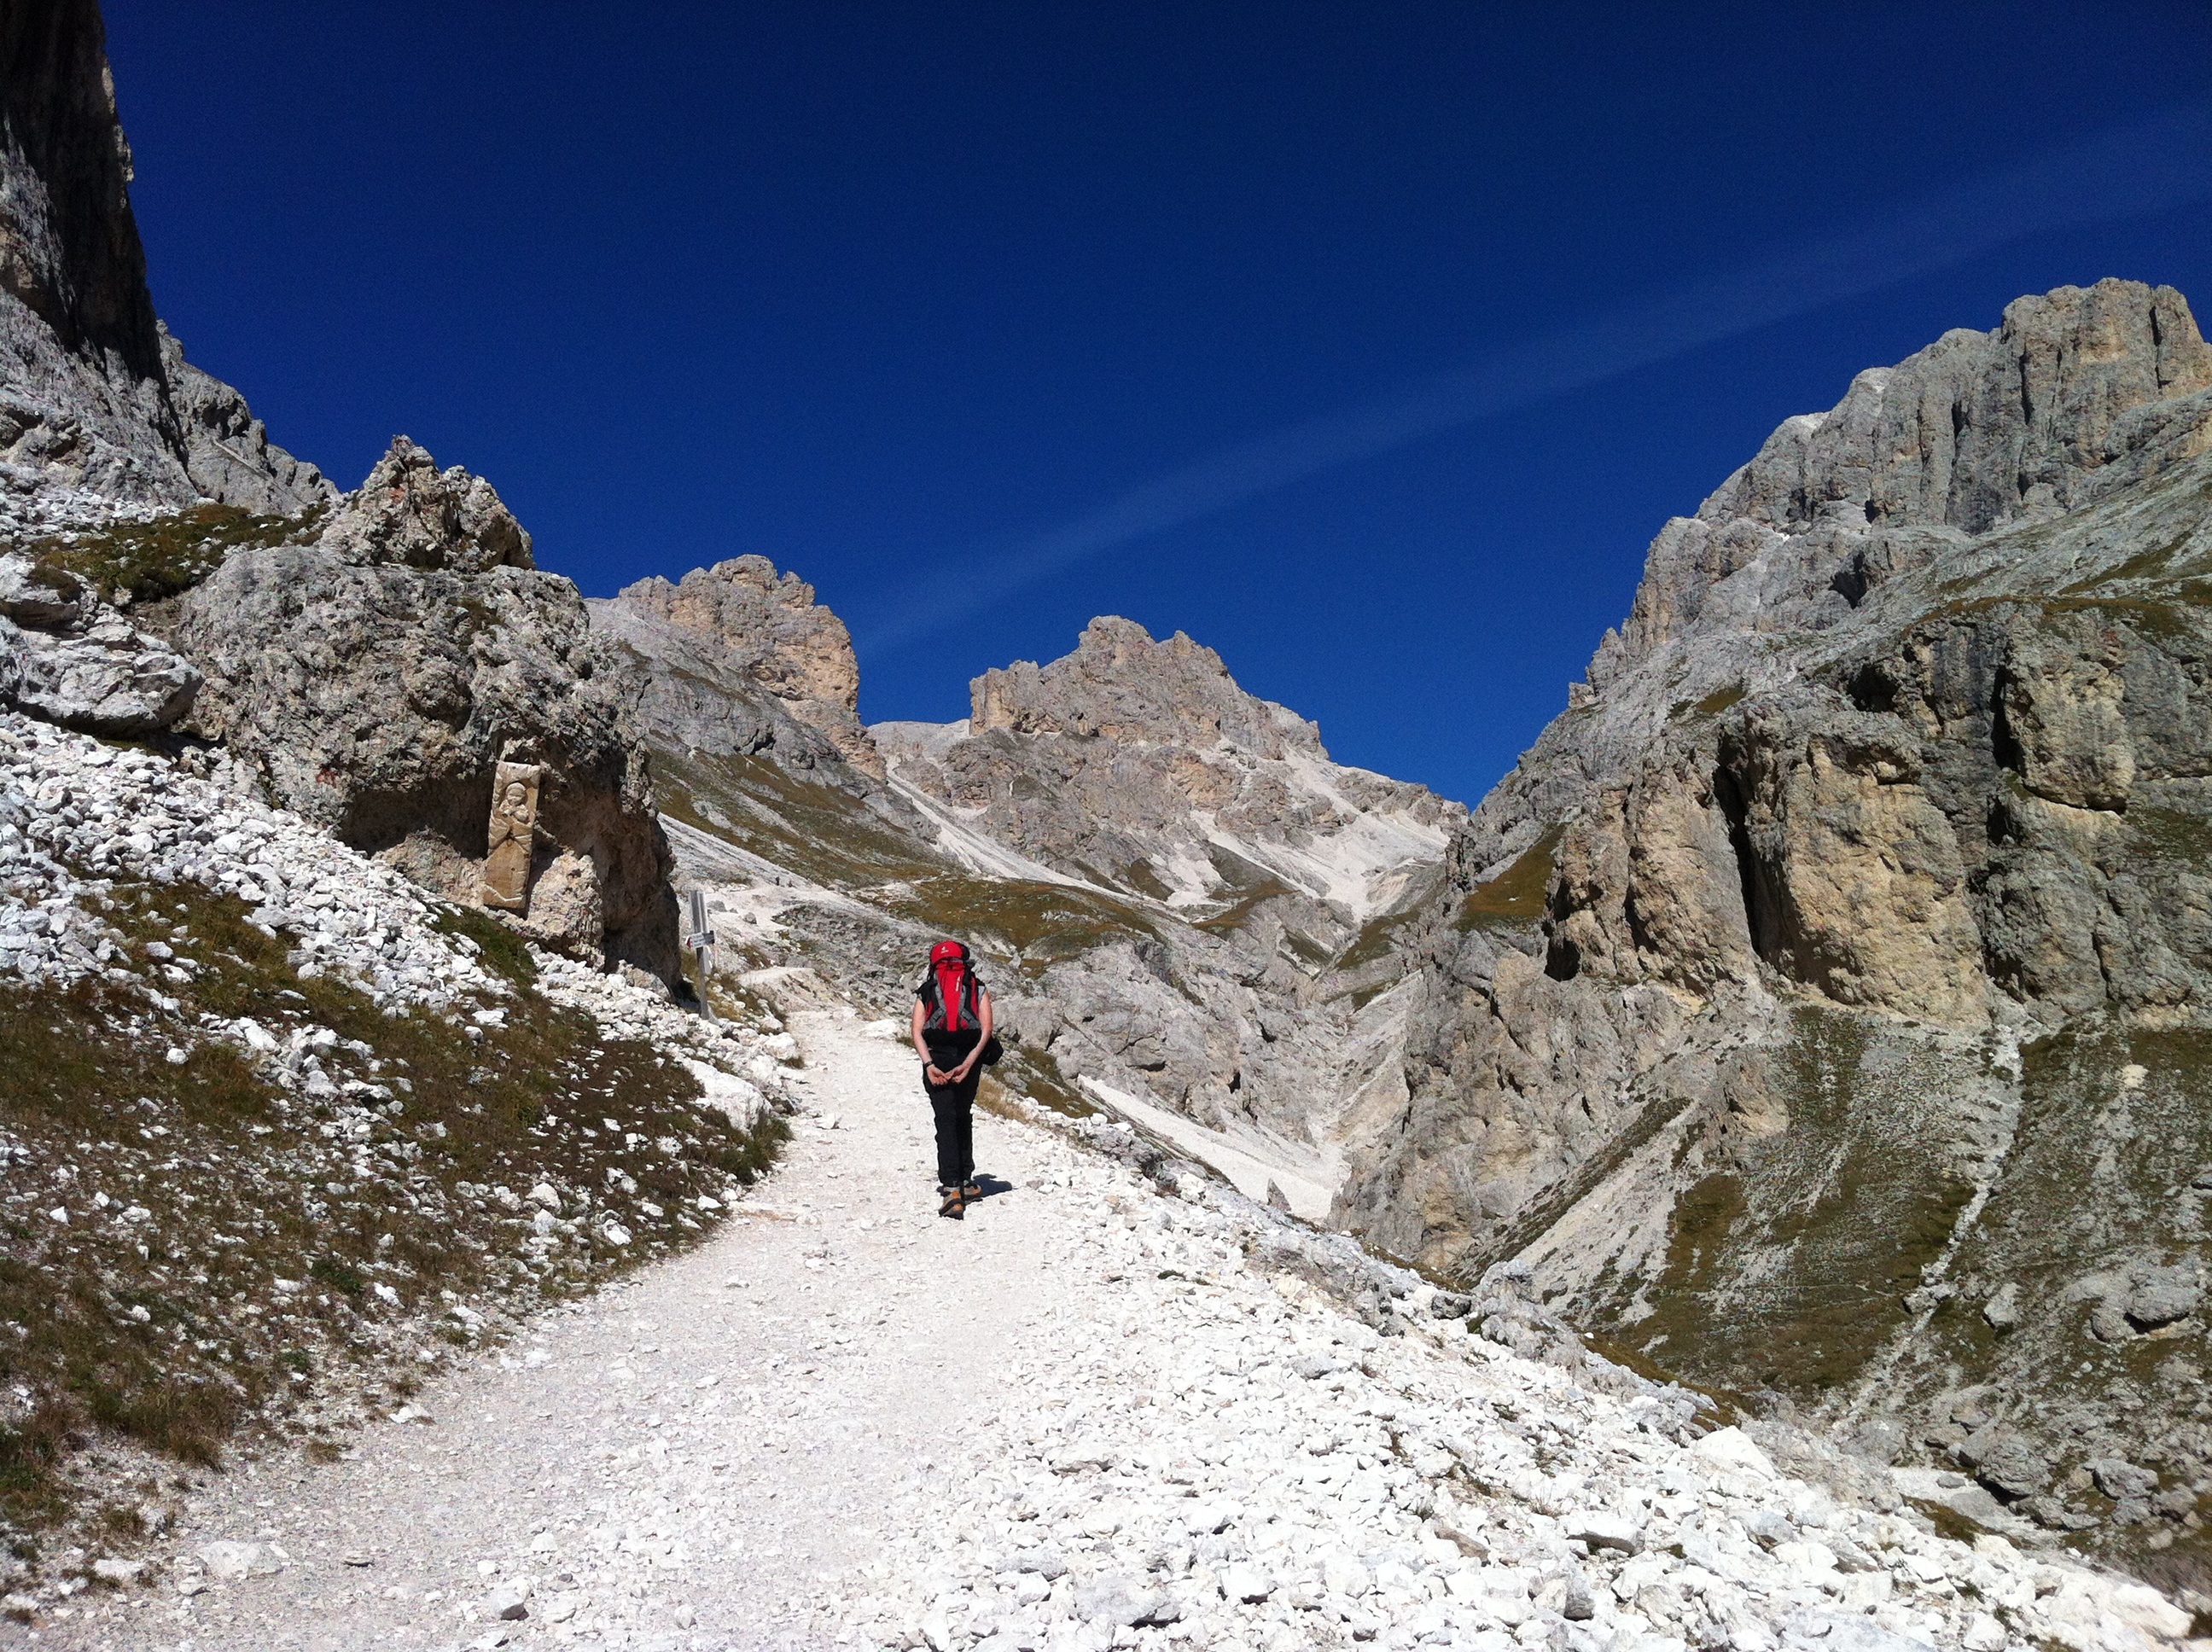
work, landscape, tree, nature, rock, horizon, walking, mountain, snow, cold, winter, light, cloud, sky, hiking, white, adventure, mountain range, summer, recreation, green, holiday, italy, blue, climbing, extreme sport, ridge, summit, blue sky, excursion, mountaineering, rocks, stones, clouds, sports, trekking, holidays, mountains, alps, backpacking, vista, dolomites, south tyrol, mountain pass, val di fassa, hike stones, the form of clouds, ski mountaineering, trekkking, outdoor recreation, mountainous landforms, geological phenomenon, ar te